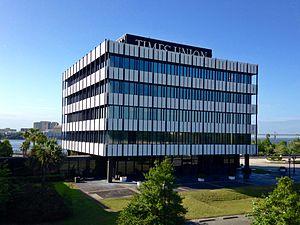
The Florida Times-Union est un quotidien américain qui paraît en Floride. Fondé en 1864, il est le plus ancien journal de Floride. Édité à Jacksonville, il s’agit du principal journal pour le nord-est de la Floride. Sa version actuelle date de 1883, lorsque les deux journaux de Jacksonville, Florida Daily Times et Florida Union fusionnèrent. Pendant longtemps, le Times-Union fut la propriété de la Florida East Coast Railway. Pendant les années 1960, The Florida Times-Union et le Jacksonville Journal jouèrent un rôle important dans la lutte pour les droits civiques : beaucoup d’activistes critiquèrent les journalistes pour leur traitement des émeutes d’Hemming Park en 1960. Le Times-Union publiait alors une édition destinée aux Noirs. Le journal dénonça aussi dans les années 1960 la corruption qui affectait la municipalité. Plus tard, il favorisa la fusion de Jacksonville et du comté de Duval.